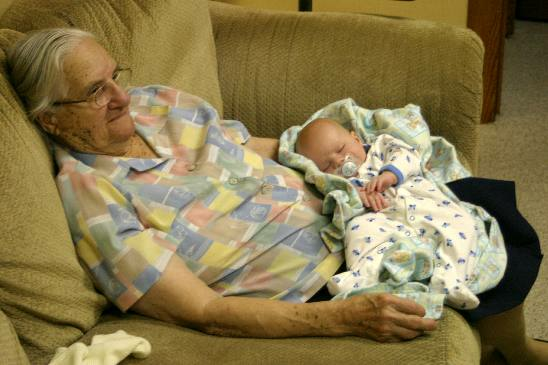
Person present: Yes